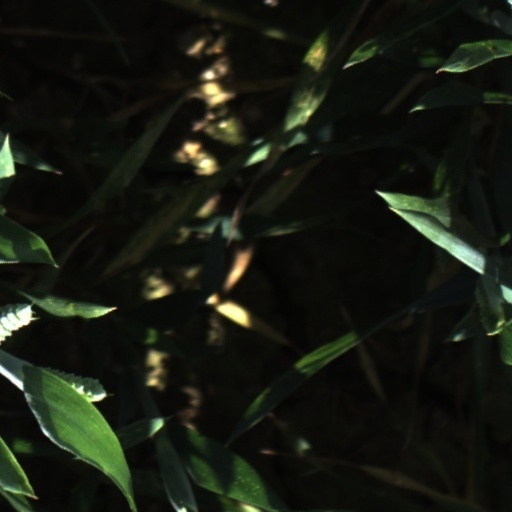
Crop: wheat